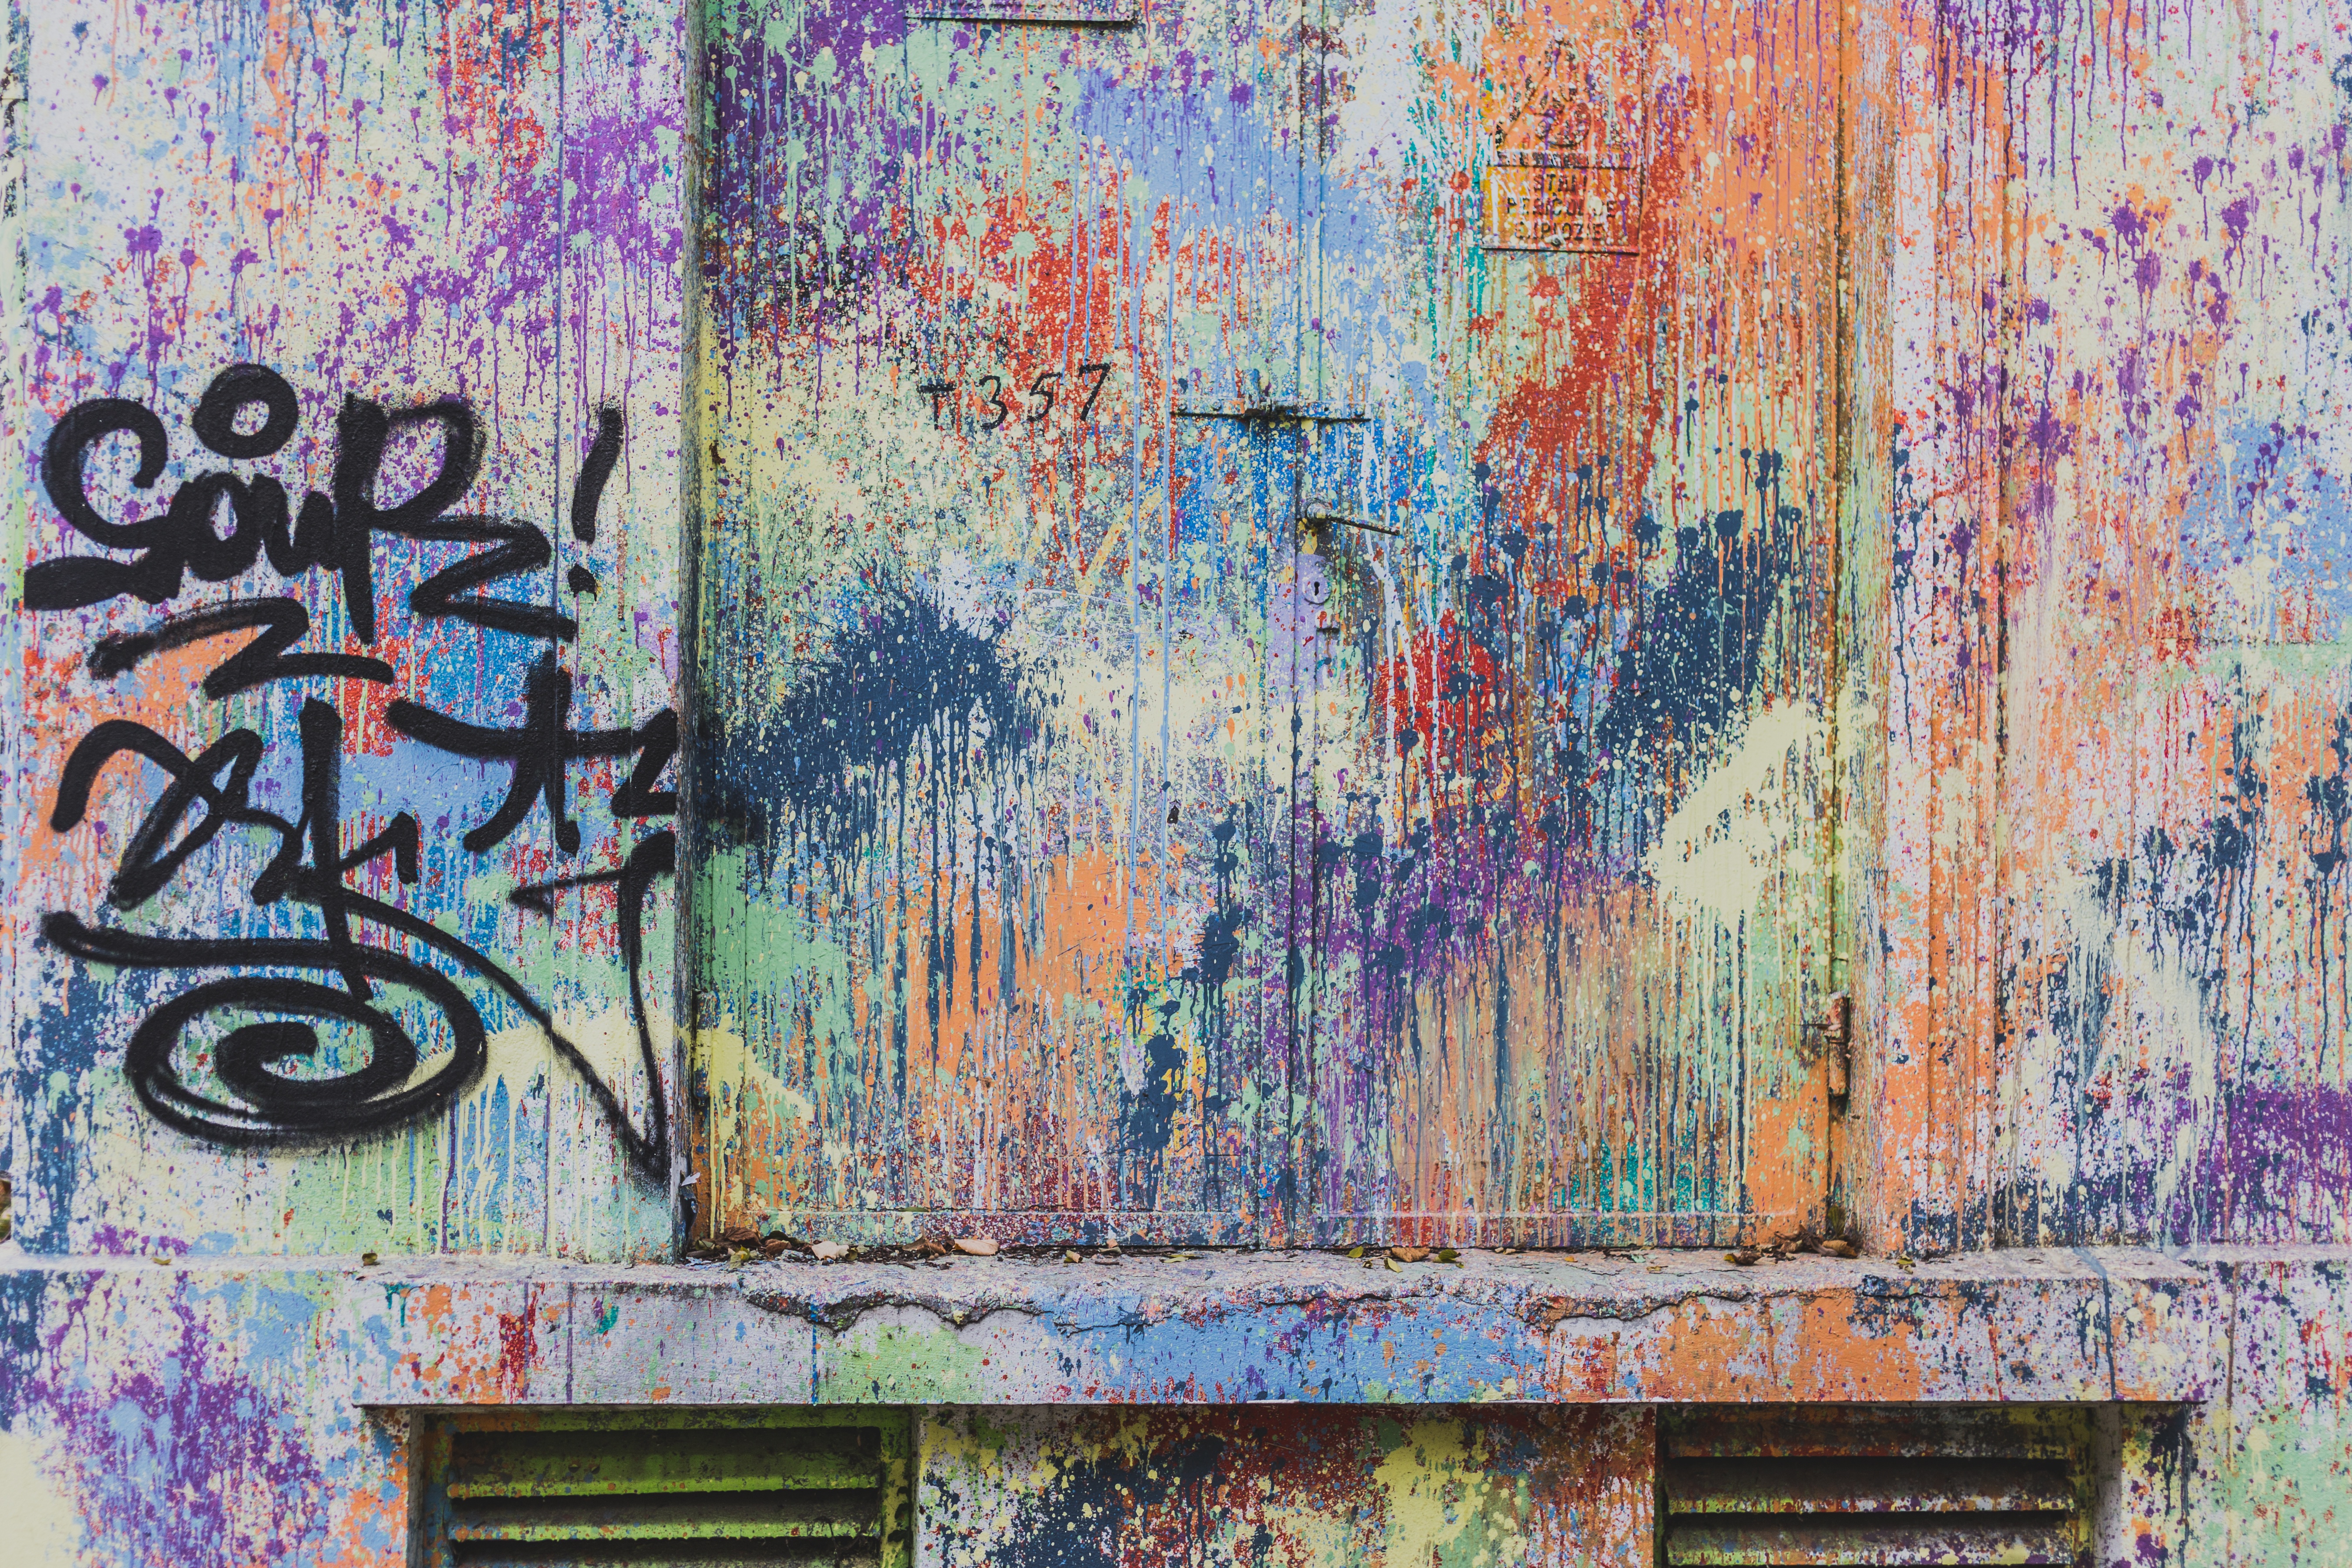
wall, color, graffiti, painting, art, mural, modern art, acrylic paint